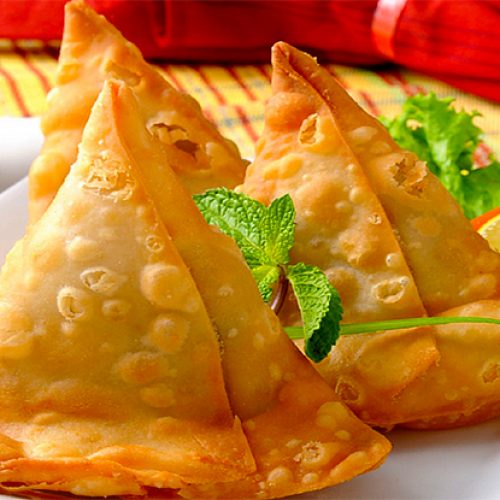
Dish: samosa